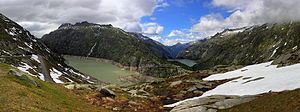
Grimselpasset / Galleri
Grimselpasset er et bjergpas i Schweiz. Vejen over passet forbinder Hasli-dalen i Berner Oberland med Goms-distriktet i Valais. Vallée de l'Aar i nord med Vallée du Rhône i syd.